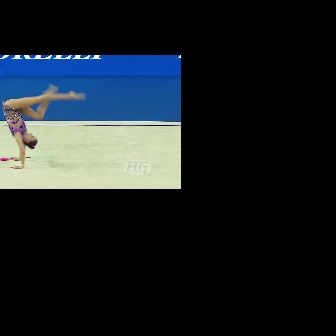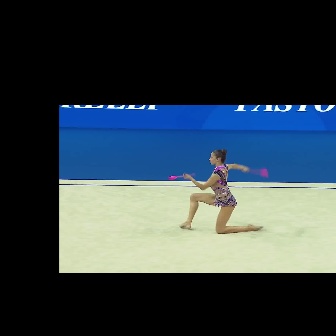
  Please identify the target specified by the bounding box [1,83,86,168] in the first image and locate it in the second image. Return the coordinates in [x_min,y_min,x_max,y_max] format.
Answer: [178,149,263,234]